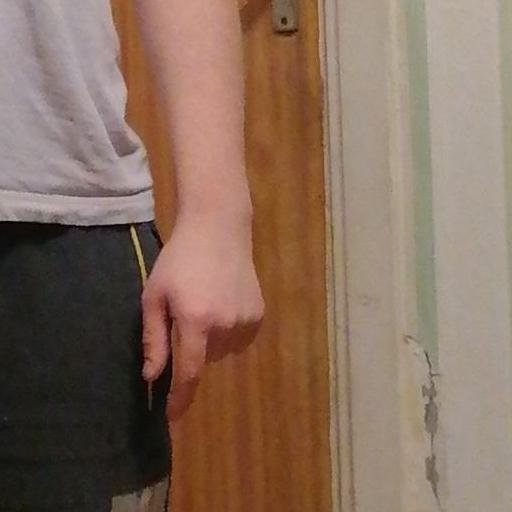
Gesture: no_gesture